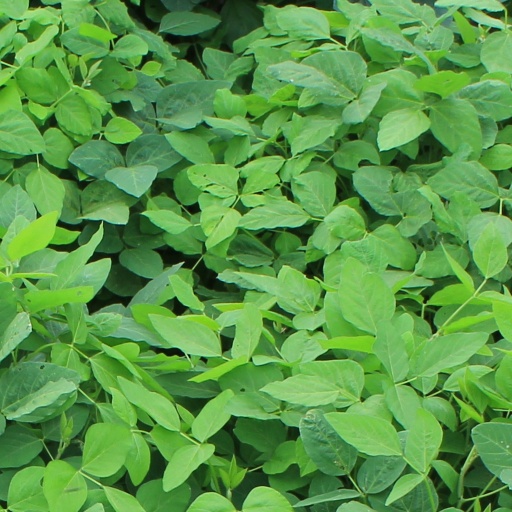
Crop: soybean